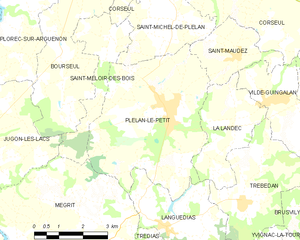
Plélan-le-Petit [plelɑ̃l pəti] est une commune française située dans le département des Côtes-d'Armor en région Bretagne.